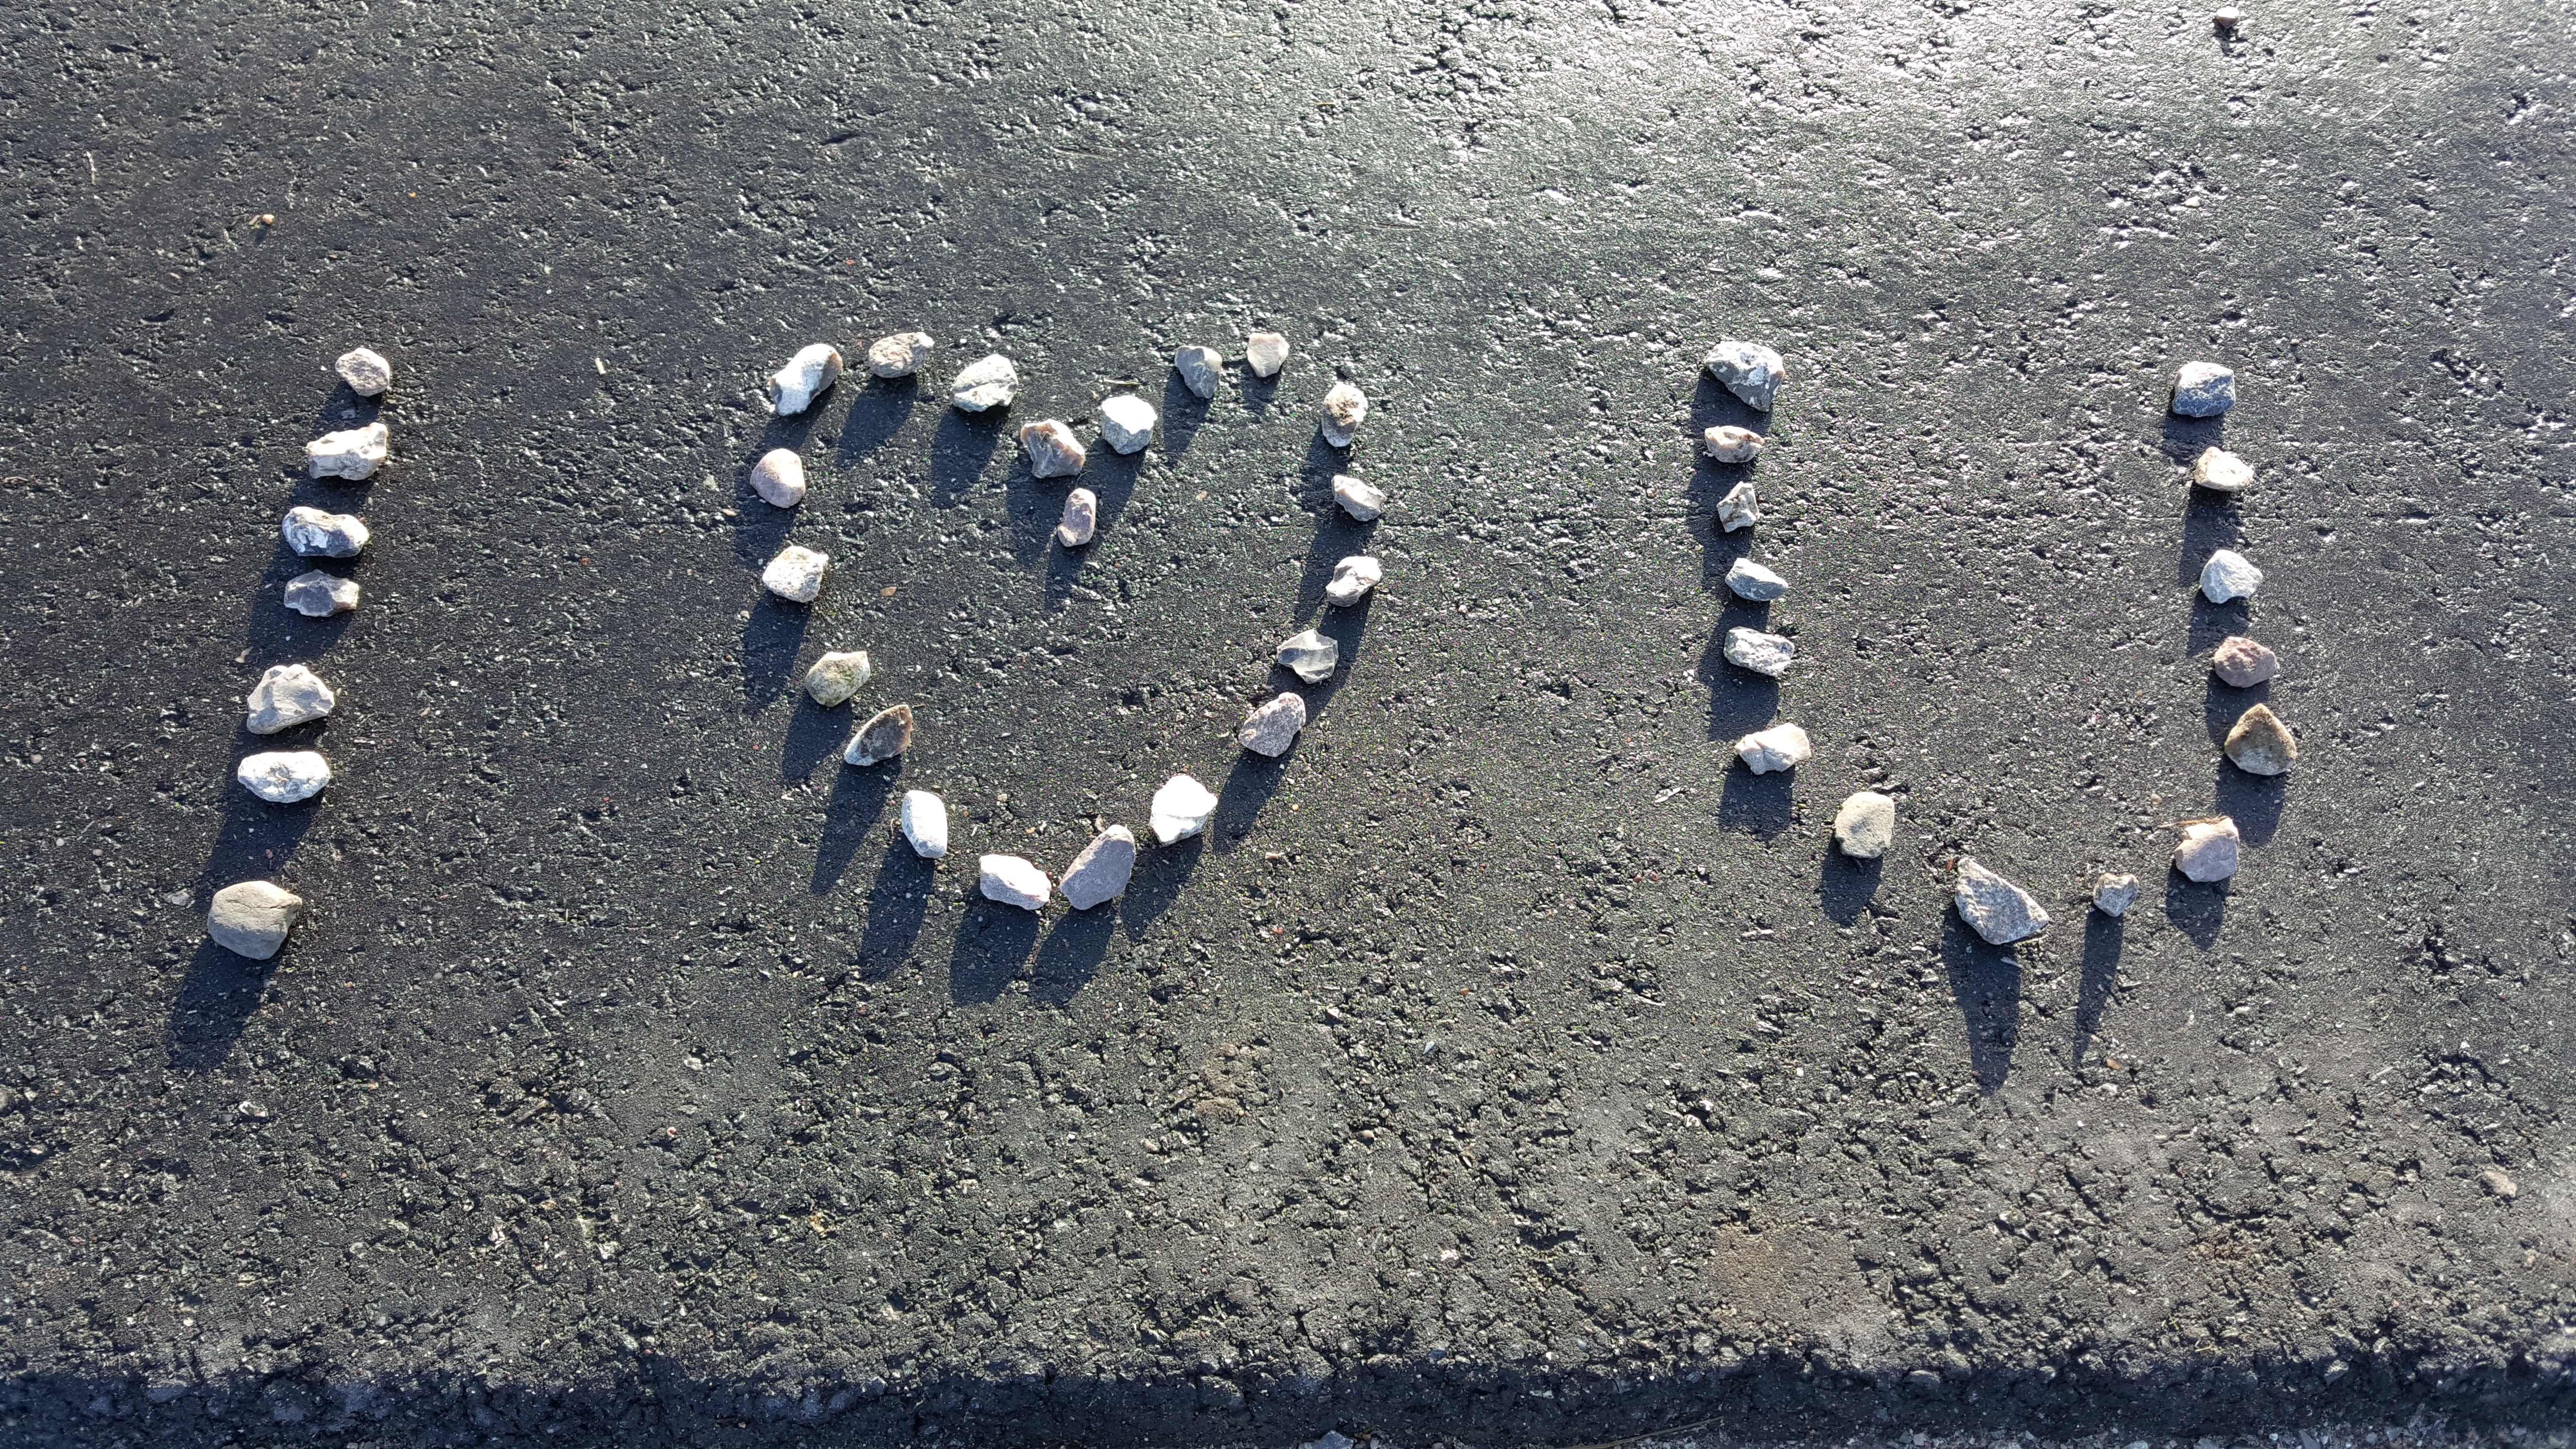
water, sand, number, ice, love, heart, blue, material, stones, heart of stone